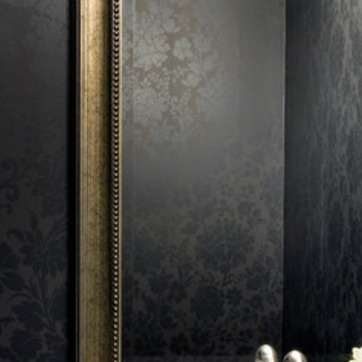
Material: mirror